List of Bureau of Land Management Herd Management Areas

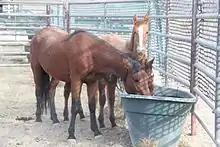
Excess horses are moved to temporary and long-term holding facilities

Population of free-ranging horses is a concern because, unlike wildlife or livestock, horses are not hunted, do not face significant natural predators, nor are their numbers human-controlled by means of grazing permits. Without population control, their numbers can double every four years. With current management practices, numbers currently are increasing by about 15% to 18% each year. , 48,447 equines that had been captured, removed from the range were kept in holding facilities in various locations throughout the west and midwest. Many of these excess animals are eligible to be placed for "adoption" with private owners. Since 1971, about 220,000 horses and burros have been adopted through the BLM. In the early 2000s, about 8,000 horses a year were adopted, but at present, there are only about 2,500 horses adopted each year. The BLM attributes this to changing economic conditions. Of those remaining in the wild, , the estimated 67,027 horses and burros are two and a half times the population in 1971 when the Act was passed and about twice the recommended Appropriate Management Level (AML). Besides removal of about 3,500 animals in 2016 to long-term holding facilities and adoption, the BLM hopes to use fertility control and other tools to reduce numbers of horses on the range.